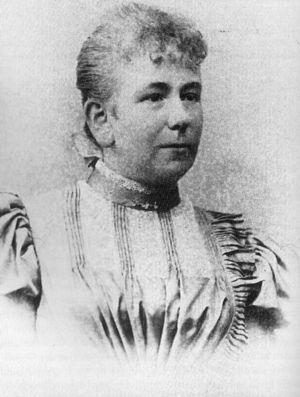
Emilie Preyer est une peintre allemande de natures mortes.